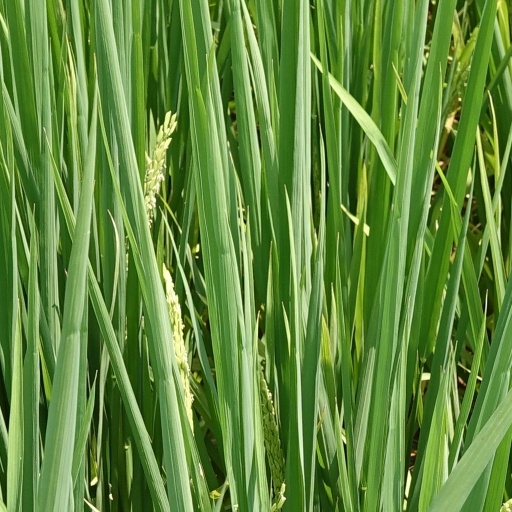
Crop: rice